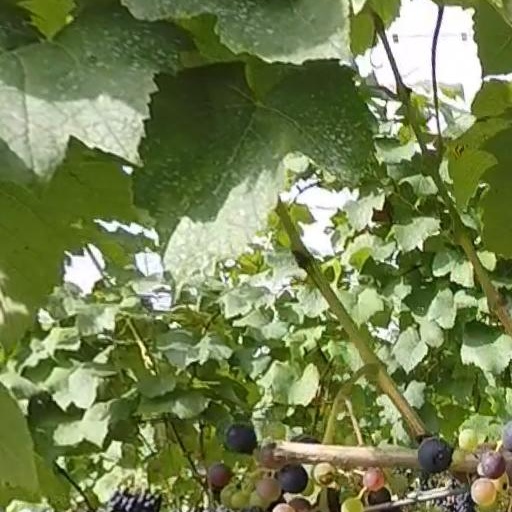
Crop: grape